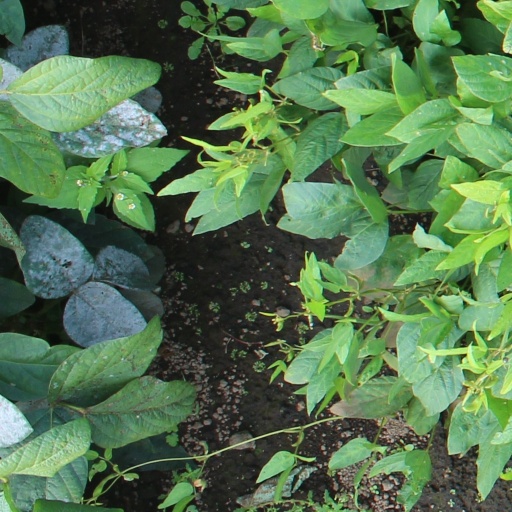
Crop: soybean